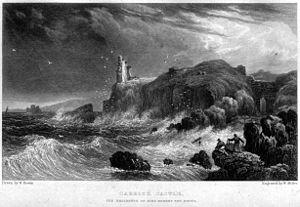
Le loch Goil est un loch de mer écossais.